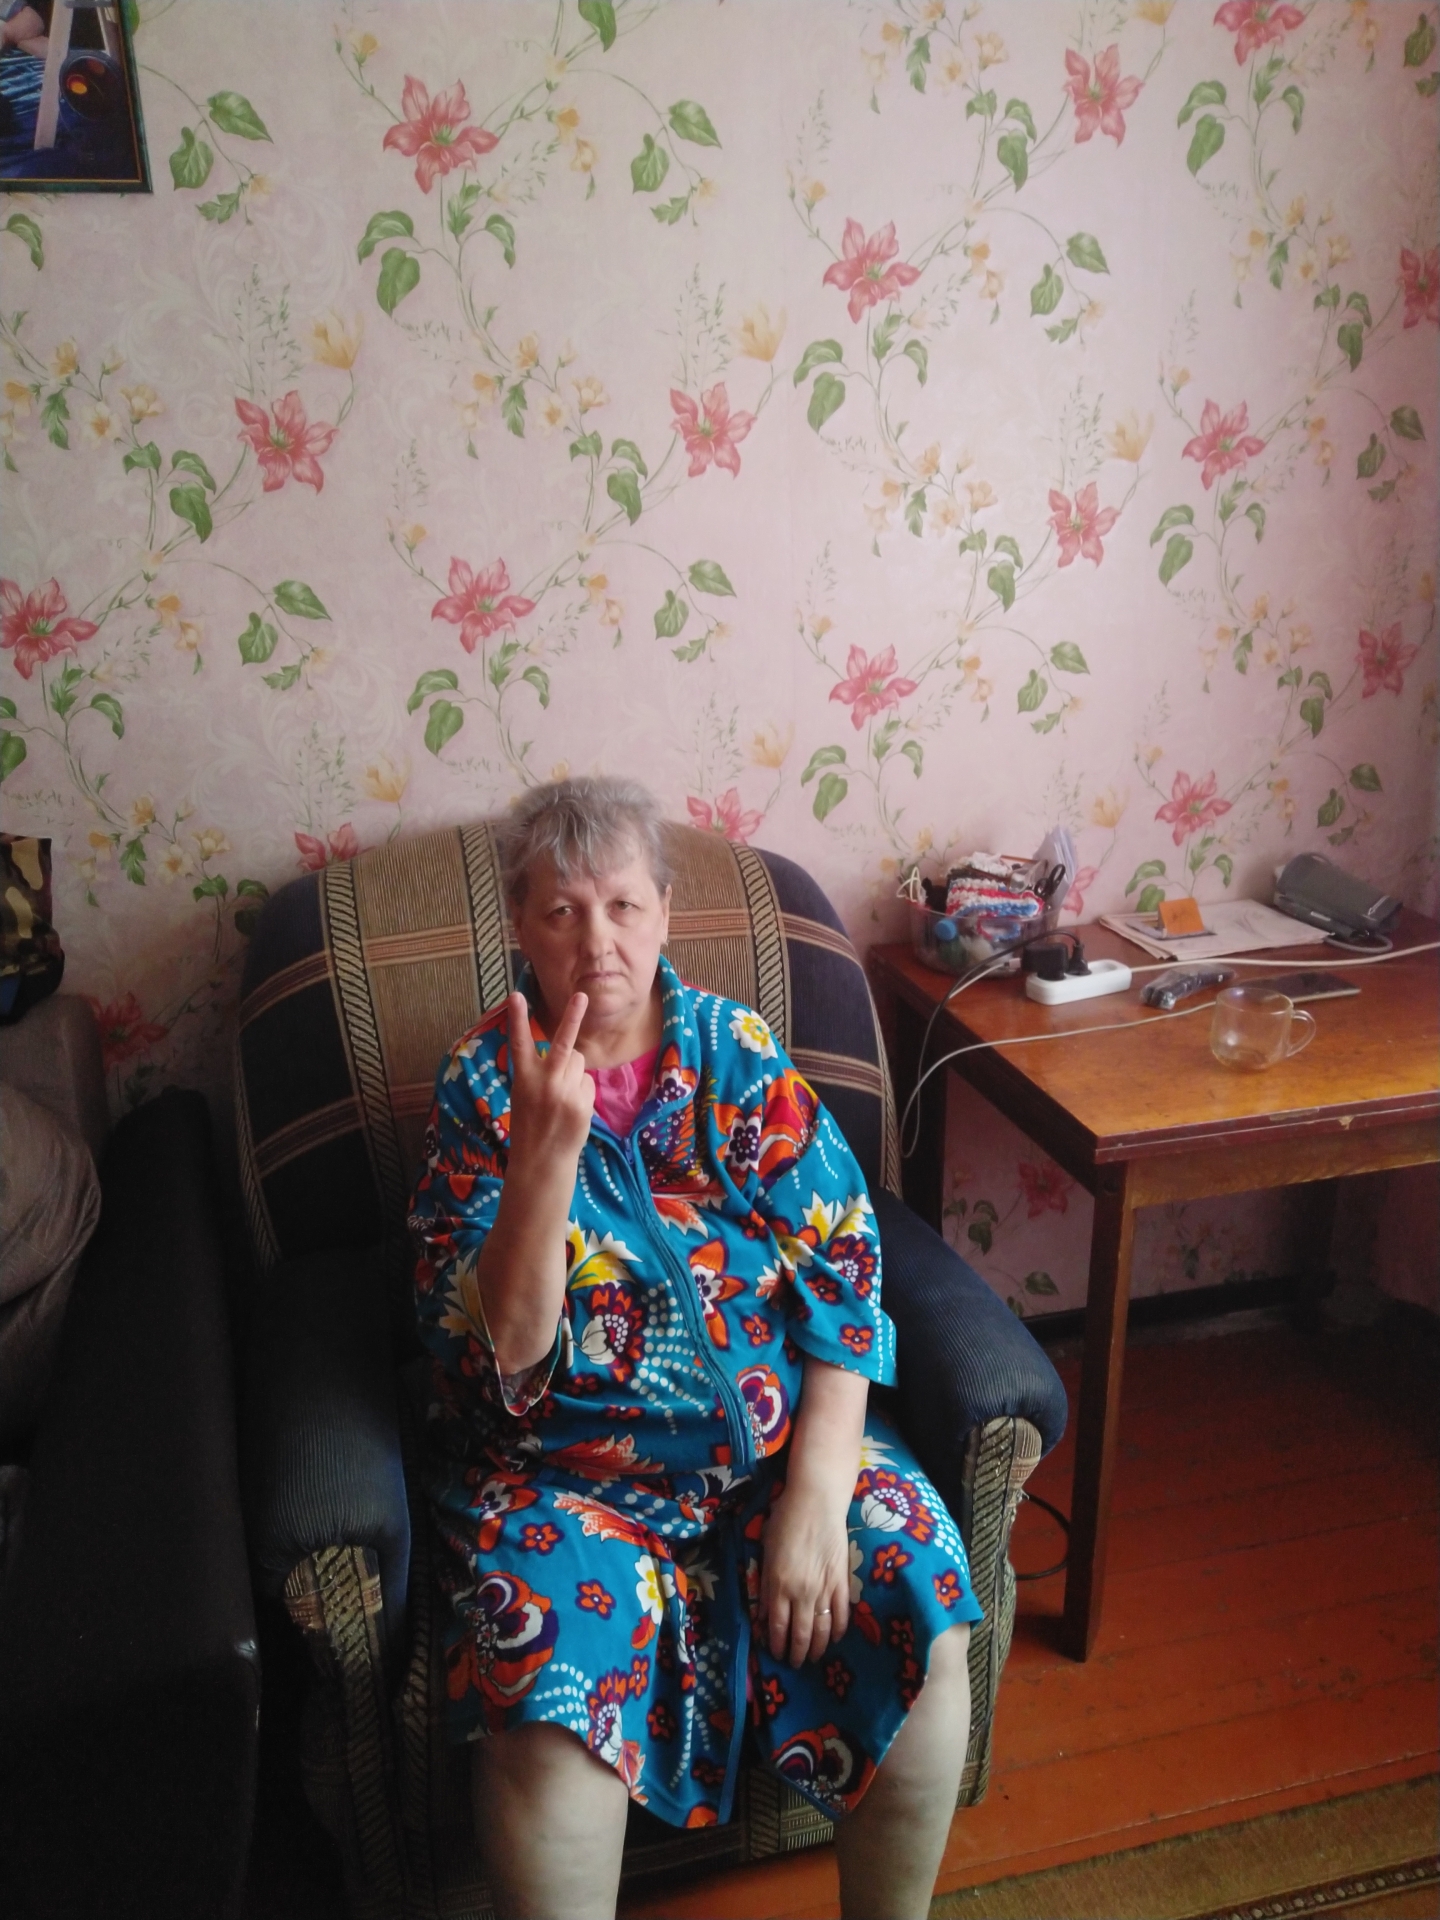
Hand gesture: peace_inverted